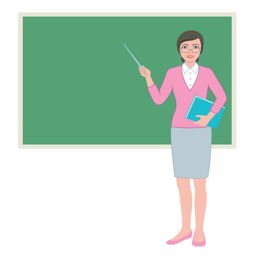
female teacher with a pointer at blackboard -- stock vector #